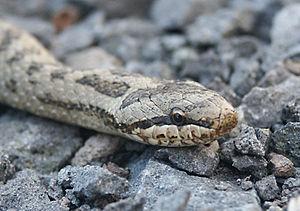
Coronella est un genre de serpents de la famille des Colubridae. Les membres de ce genre sont couramment appelés coronelles.
L'Ouysse est une rivière française du Massif central qui coule dans le département du Lot, en région Occitanie. Cet affluent en rive gauche de la Dordogne entaille d'abord le causse de Gramat de profonds canyons comme à Rocamadour, puis devient souterrain sur l'essentiel de son parcours. Certaines parties sont encore inconnues et cela entraîne des incertitudes sur la longueur totale du cours d'eau.